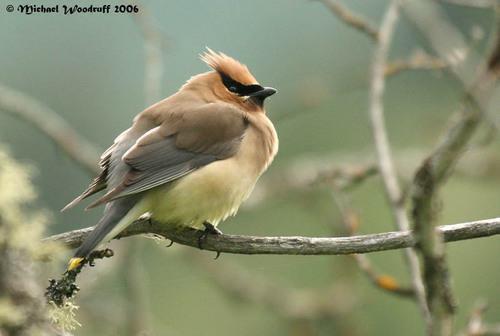
A photo of a cedar waxwing